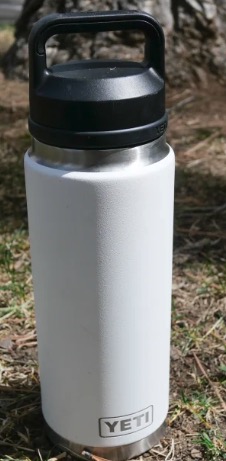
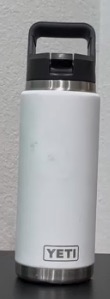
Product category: misc
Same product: yes